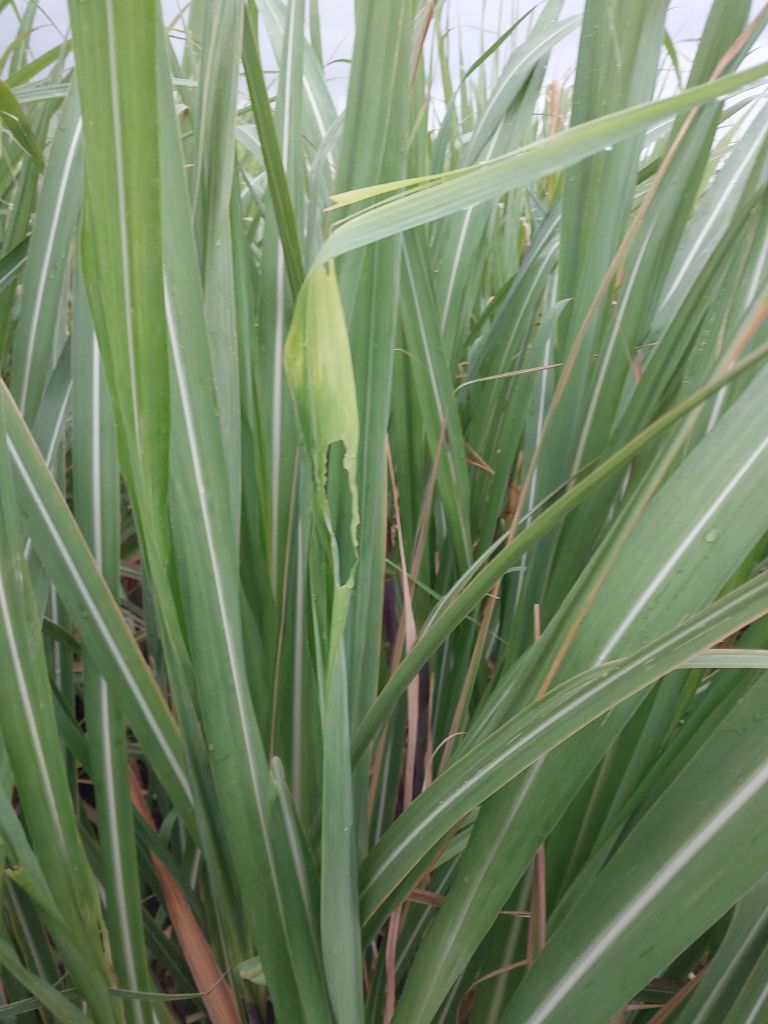
Label: Pokkah Boeng